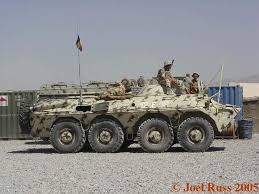
Label: BTR-70